Bridge of Sighs, Oxford

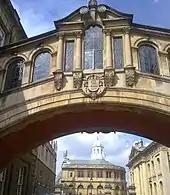
Hertford Bridge, looking towards Catte Street, with the Sheldonian Theatre in the background

The bridge is often referred to as the Bridge of Sighs because of its supposed similarity to the better known Bridge of Sighs in Venice.